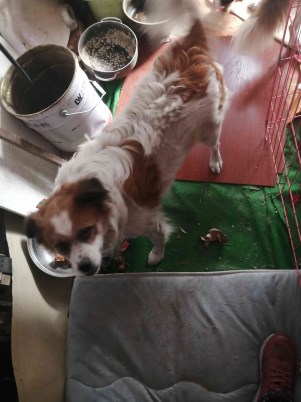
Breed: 3336-n000121-chinese_rural_dog